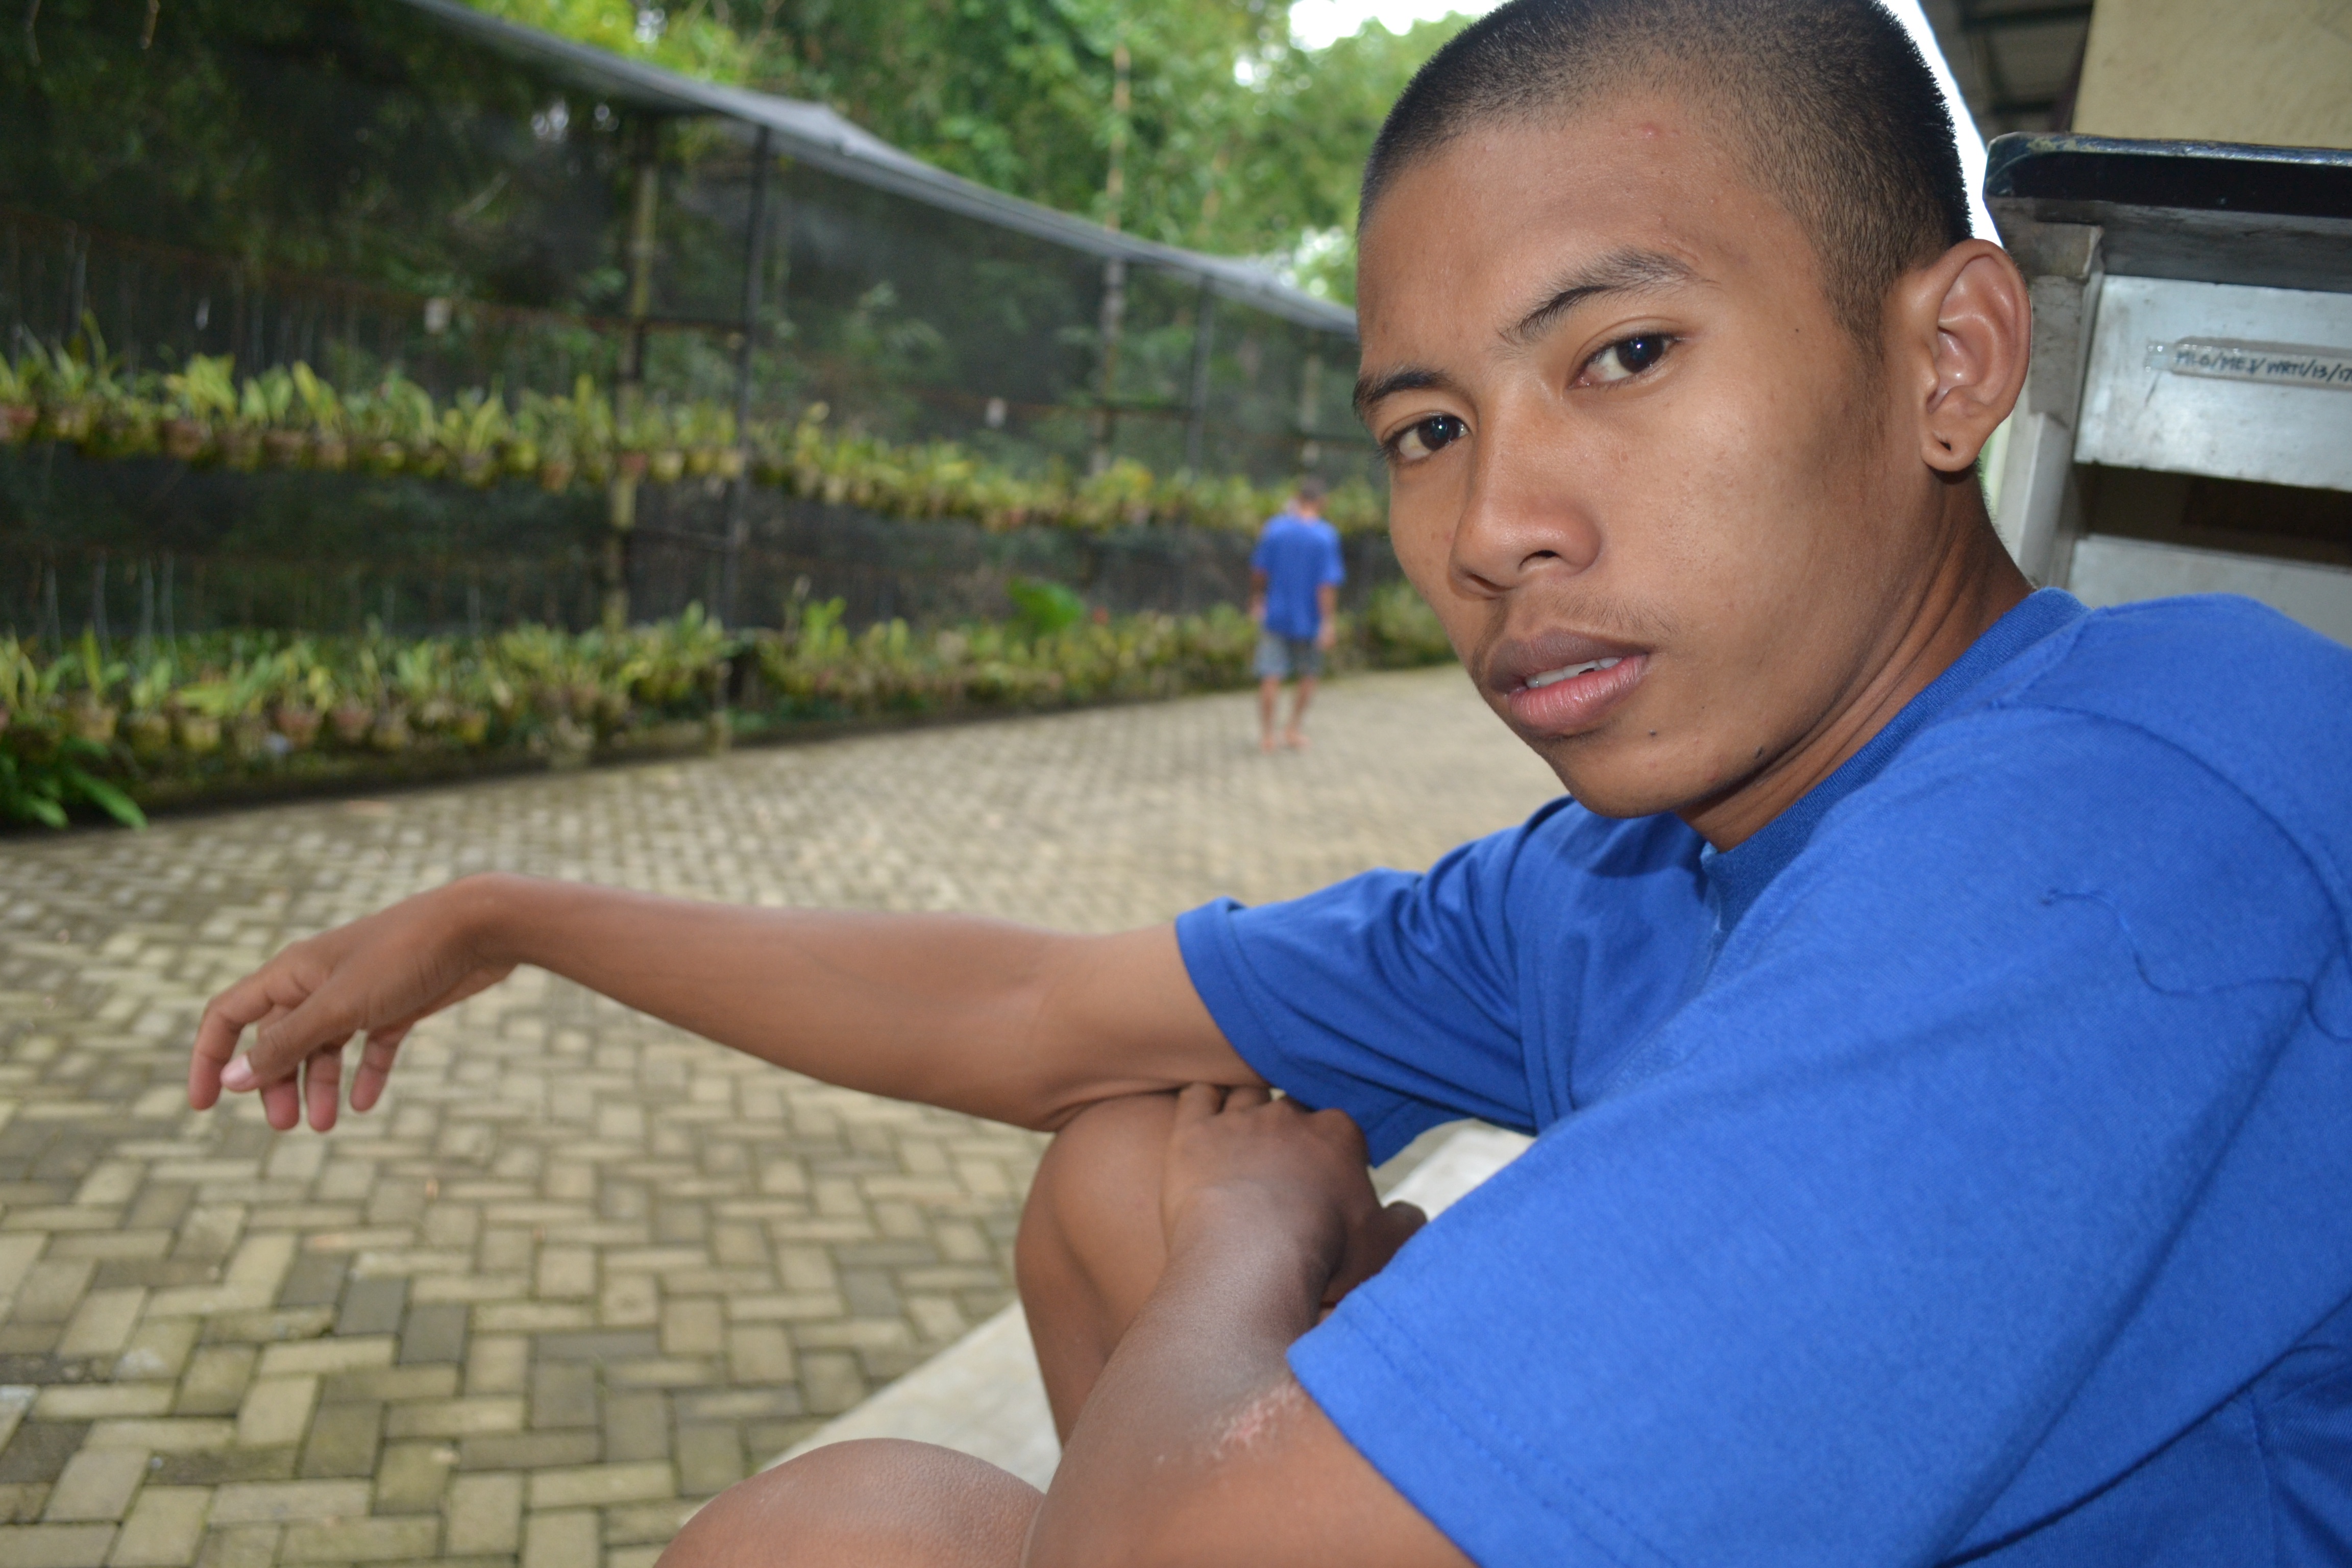
person, people, male, leg, child, day